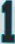
Number: 1